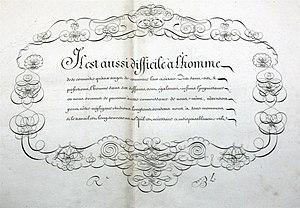
Honoré Sébastien Roillet [Royllet] est un maître écrivain français né en 1699 et mort en 1767.